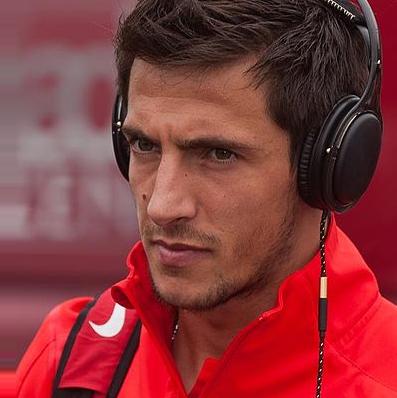
Age: 25